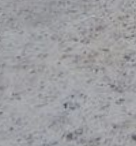
Surface type: compacted